Evan Ira Farber

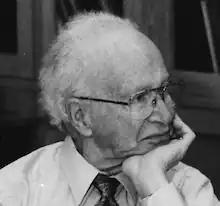

Evan Ira Farber (June 30, 1922 – February 12, 2009) was Faculty Emeritus and former Head Librarian at Earlham College. Throughout his career, he was active with the American Library Association (ALA) and the Association of and Research Libraries (ACRL), holding positions that included Chair of the ACRL College Library Section from 1968 to 1969 and President of the ACRL from 1978 to 1979. He was also active with the ACRL College Leadership Committee and the ACRL College Libraries Mentor Program.